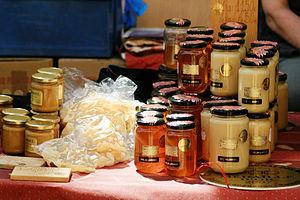
Miel et dérivés au marché d'Orange
La cuisine provençale est une cuisine traditionnelle qui allie une grande diversité de produits de Provence méditerranéenne. Elle est historiquement avant tout tributaire, dès le Moyen Âge, de la prise du pouvoir des comtes de Provence dans le royaume de Naples, après la bataille de Bénévent en 1266, puis de l'installation des papes à Avignon. Elle n'en a pas moins évolué au cours des siècles suivants, en particulier avec l'arrivée des produits comestibles du Nouveau Monde.